8th Battalion (Parachute), Royal Ranger Regiment

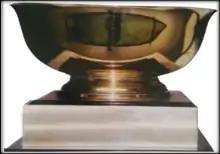
HRH Putra of Perlis' Bronze Cup.

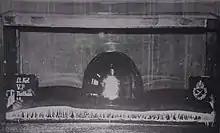
8th Ranger's silver-plated steel helmet.

On 2 October 1975, a section from the "Platun Ngelaban" of the 8th Ranger, led by Sergeant Gandat Merdan, was conducting a manhunt near , Sarawak, close to the Malaysia-Indonesia border. The section split into two teams, with one small patrol team consisting of Rangers Beliang, Frederick, and Baru. While scouting, the patrol encountered an enemy camp but was ambushed during reconnaissance. Despite being outnumbered, Ranger Beliang led his team in the skirmish, killing one enemy combatant.